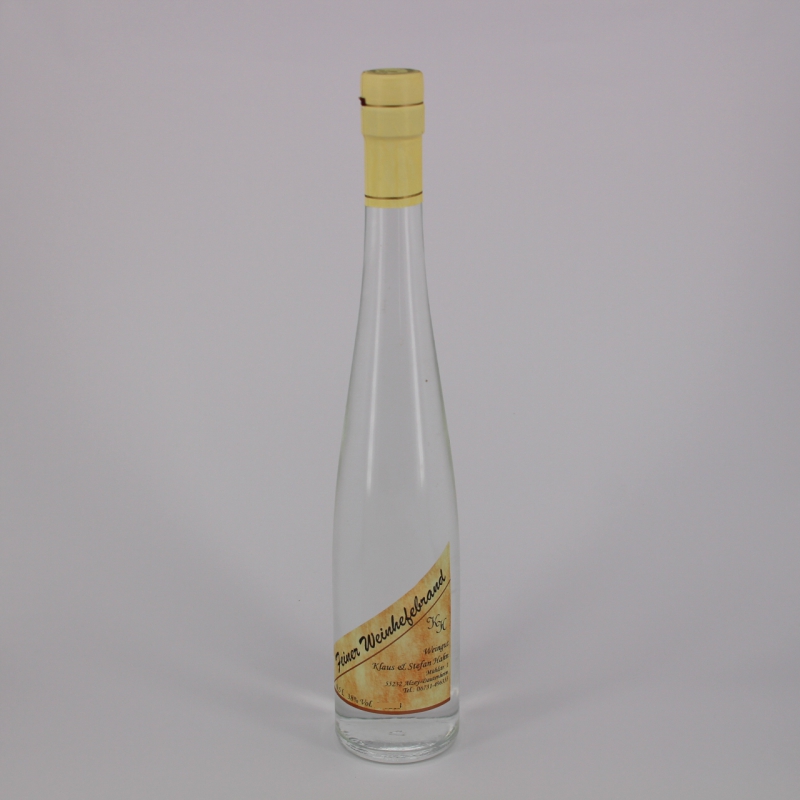
Label: glass